Nightlife in Belgrade

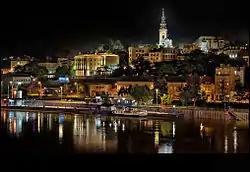
Night view on Belgrade, from the Sava river

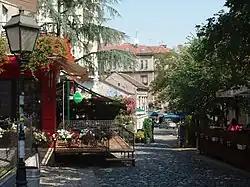
Bohemian quarter of Skadarlija. With its mix of old-style kafanas and modern clubs, it is the second most visited tourist attraction in Belgrade after the Belgrade Fortress

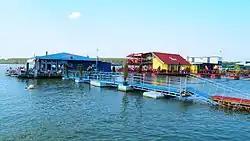
Typical appearance of the "splavovi", barges and houseboats adapted into the kafanas, restaurants, clubs and cafés, central venues of the modern city nightlife

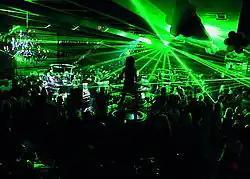
One of the clubs on the "splavovi" at night (2011)

The vibrant and dynamic nightlife in Belgrade achieved international prominence in the early 21st century. Belgrade, the capital of Serbia, gained a reputation both due to the traditional nightlife, mostly represented by the kafanas, and the contemporary, modern nightlife, especially including "splavovi", barges and floats adapted into the clubs and cafés. Belgrade often makes the lists of the cities with best clubbing and partying, discreetly shaping itself into the fun and accommodating metropolis.